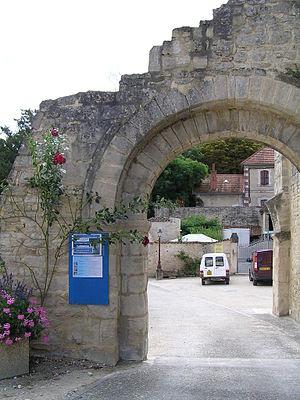
abbaye de Saint-Amant-de-Boixe
Saint-Amant-de-Boixe est une commune du Sud-Ouest de la France, située dans le département de la Charente.